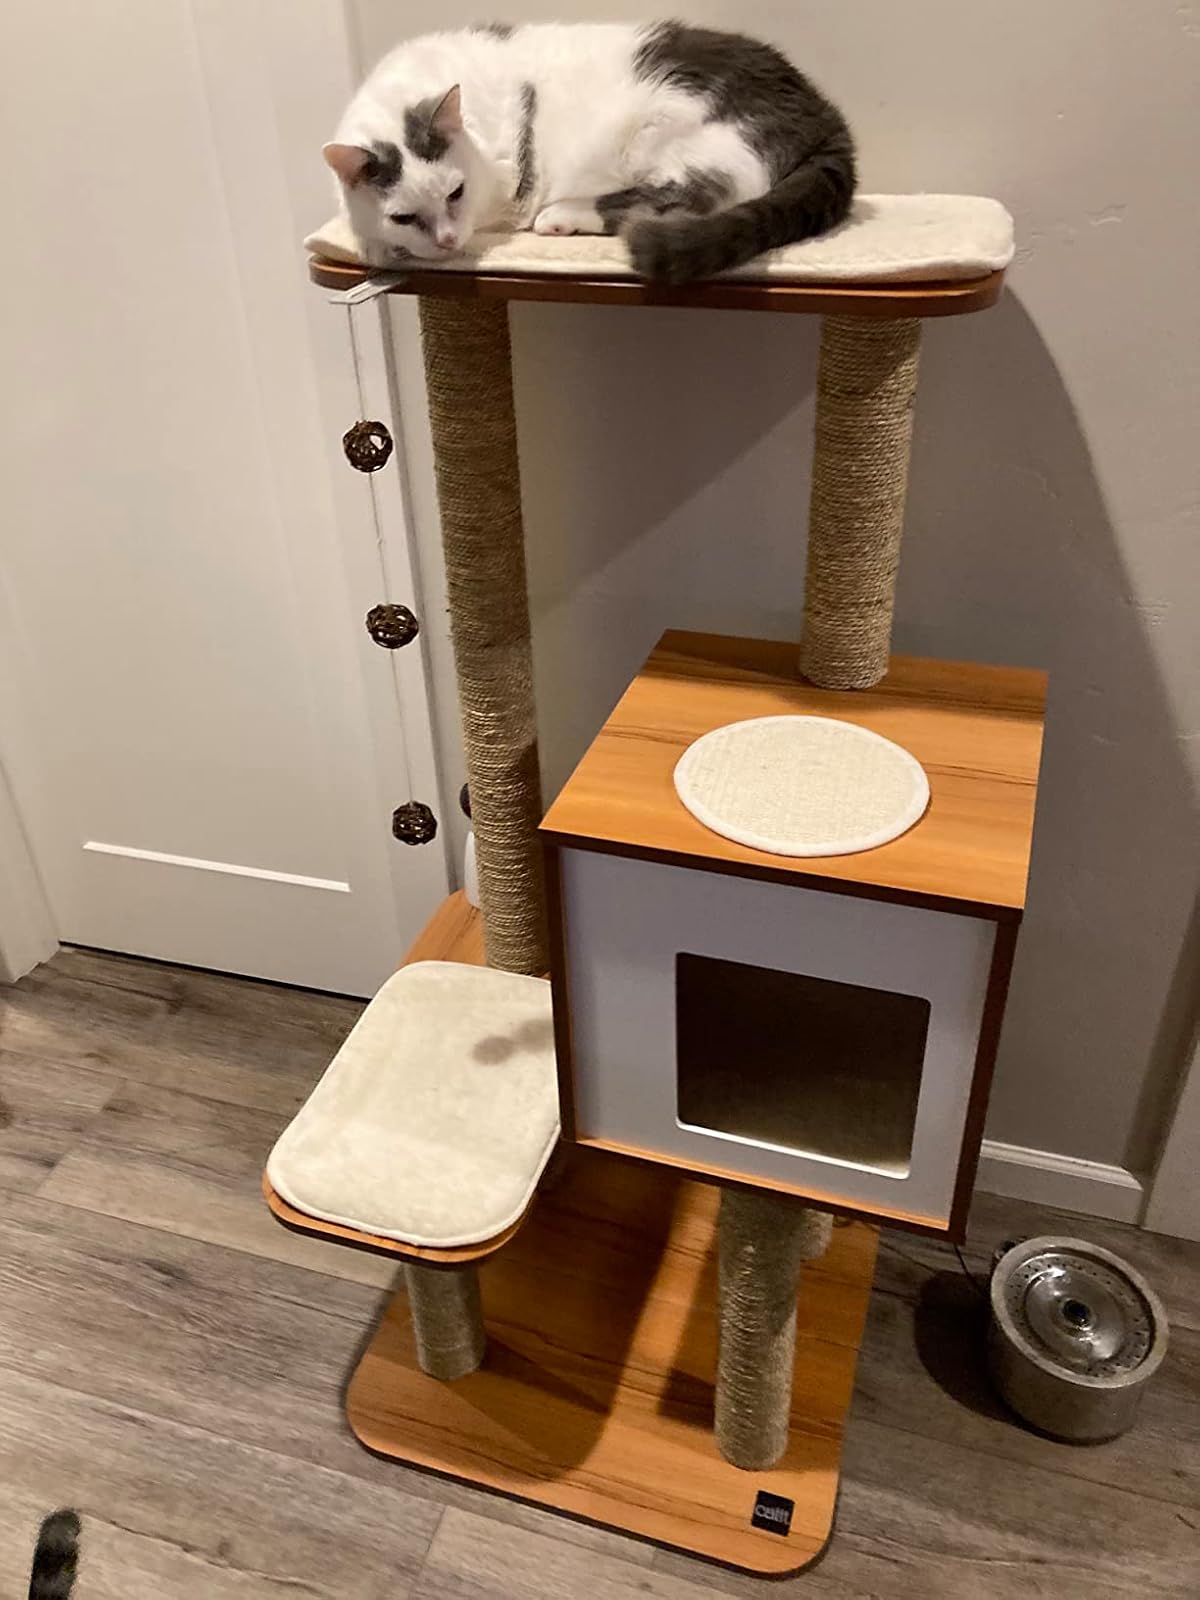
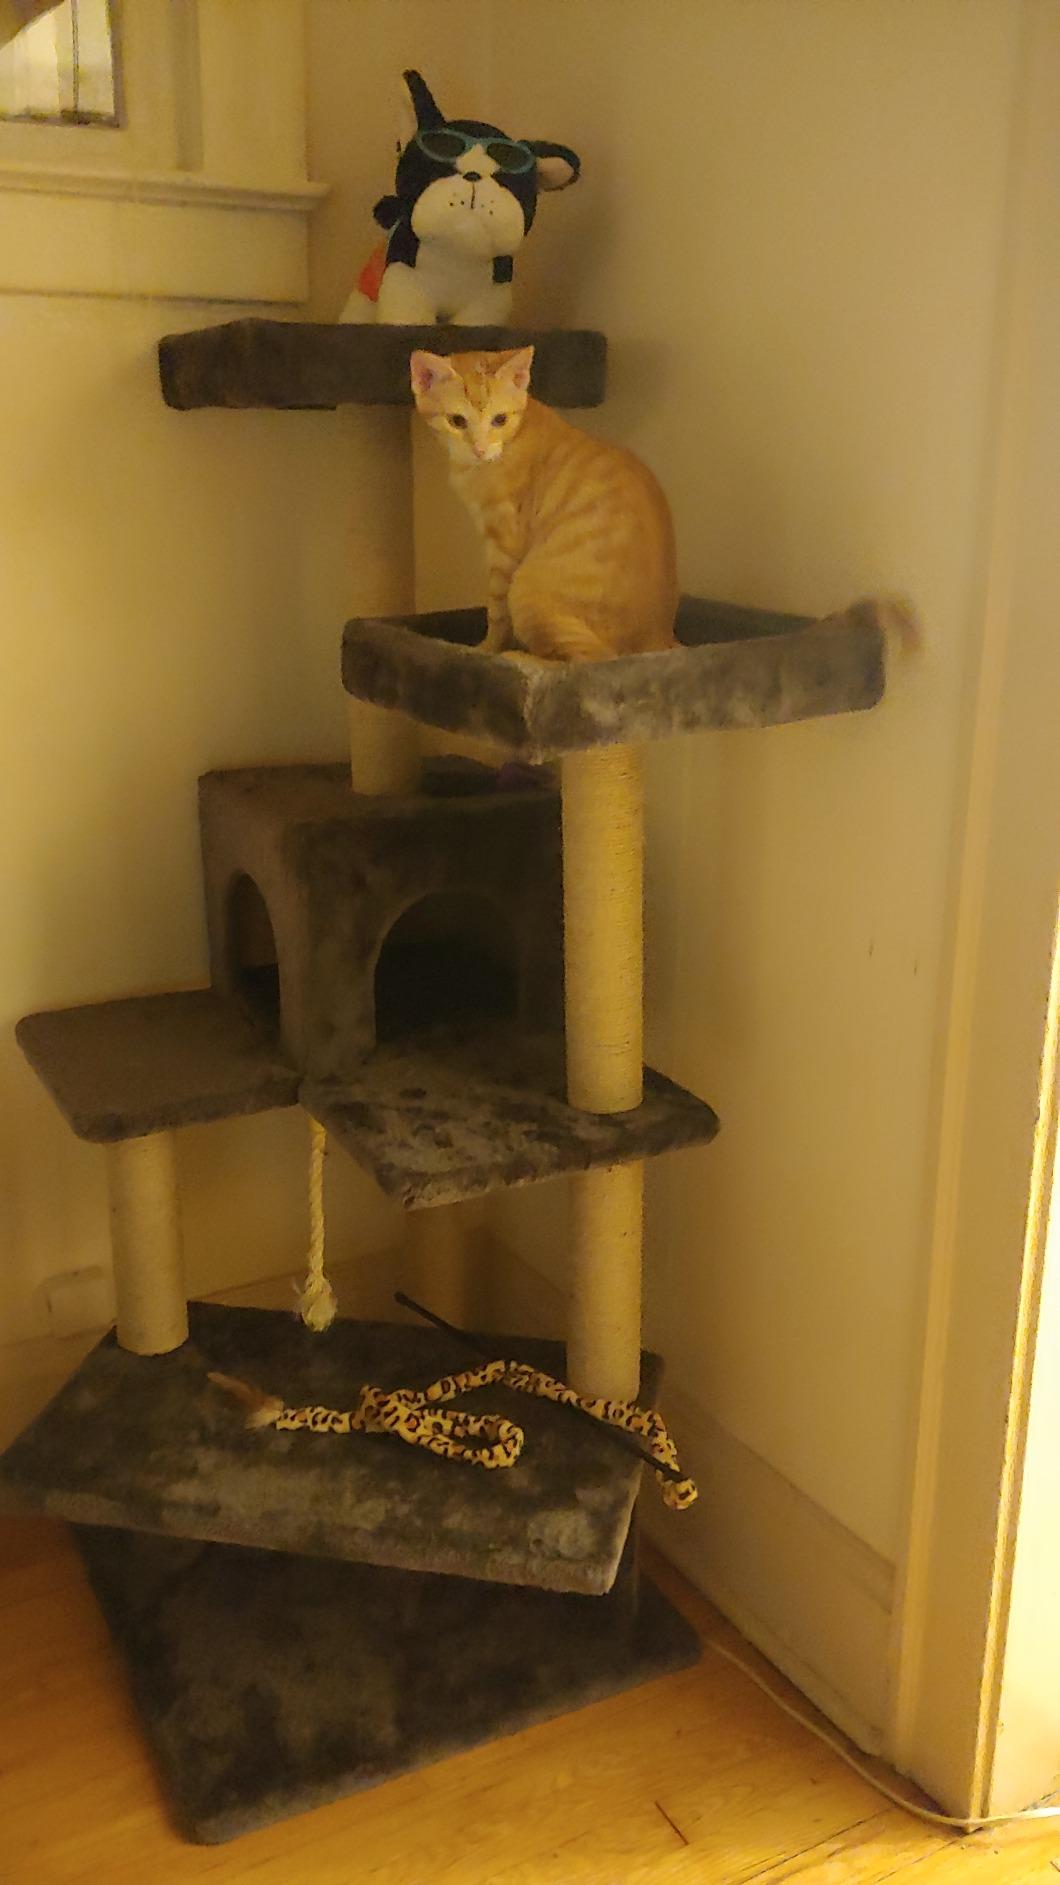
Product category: items_cat tree
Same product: no